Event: Nepal Earthquake
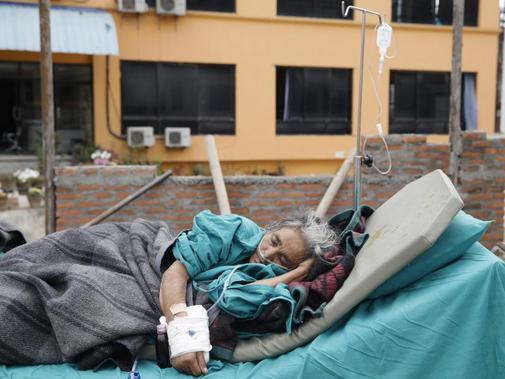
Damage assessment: damage